Burt Hall

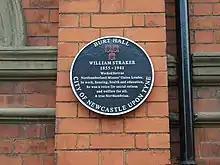
William Straker plaque on Burt Hall

There is a statue of a miner with his pick and lamp on the roof; the statue is modeled on a painting entitled "Going Home". The building served as the head office of the Northumberland Branch of the National Union of Mineworkers until it was acquired by Northumbria University in the 1990s. It is now occupied by the university's Department of Arts, Faculty of Arts, Design and Social Sciences.